Shooter (2016 film)

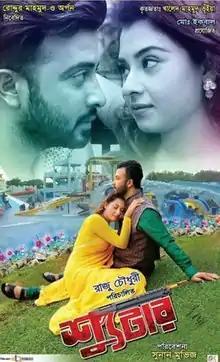

Shooter is a 2016 Bangladeshi action-drama film. The film was directed by Raju Chowdhury and produced by Mohammad Iqbal under the banner of Sunan Movies. The film's story was written by Delwar Hossain Dil and screenplay and dialogue by Abdullah Zahir Babu. The film stars Shakib Khan and Shabnom Bubly in lead roles and Samraat, Shahriaz, Misha Sawdagor, Manoshi Sarkar and Tithi Kabir also played supporting roles in the film. The film was released on September 13, 2016.